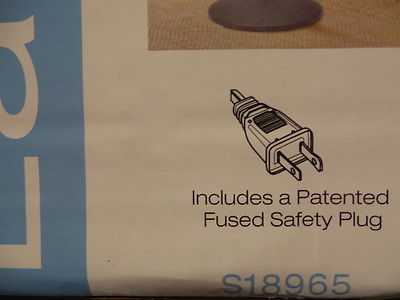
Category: fan